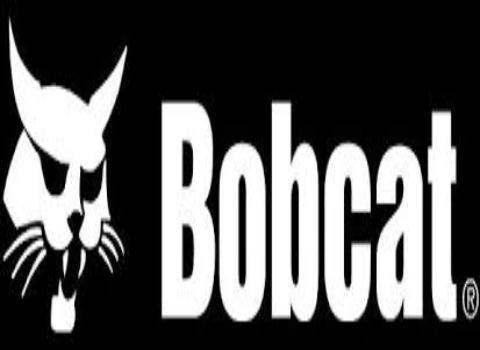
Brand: bobcat
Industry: Transportation